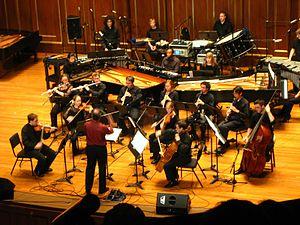
Steve Reich, né le 3 octobre 1936 à New York, est un musicien et compositeur américain. Il est considéré comme l'un des pionniers de la musique minimaliste, un courant de la musique contemporaine jouant un rôle central dans la musique classique des États-Unis. Pour caractériser son œuvre, et spécialement ses compositions de la période 1965-1976, il préfère utiliser l'expression « musique de phases », qui fait référence à son invention de la technique musicale du déphasage. À partir de 1976, il développe une écriture musicale basée sur le rythme et la pulsation avec l'une de ses œuvres les plus importantes, Music for 18 Musicians, qui marque le début de son large succès international. Dès lors reconnu comme un compositeur contemporain essentiel, il oriente son travail de composition autour de la mise en musique du discours, notamment dans des œuvres multimédia associant la vidéo créées en collaboration avec son épouse Beryl Korot.
City Life est une œuvre de musique contemporaine de Steve Reich composée pour ensemble musical et sons pré-enregistrés en 1995 à l'Arsenal de Metz. Élaborée autour des bruits de la ville de New York aux États-Unis, elle est une des œuvres les plus connues du compositeur américain de musique minimaliste.